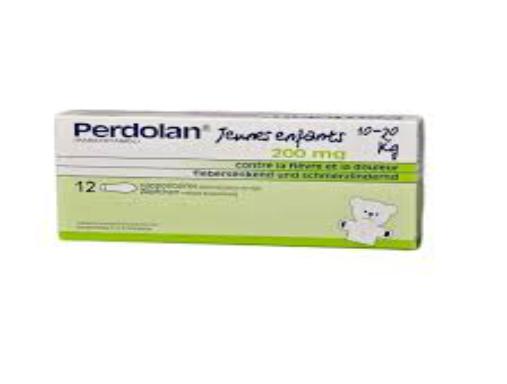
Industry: Medical